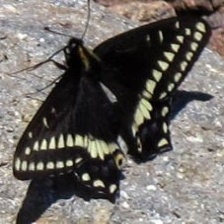
Species: INDRA SWALLOW